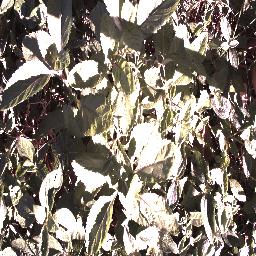
Label: snake_weed